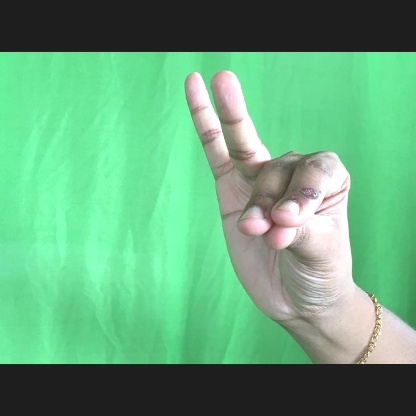
Mudra: Katakamukha